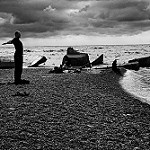
Scene: Outdoor